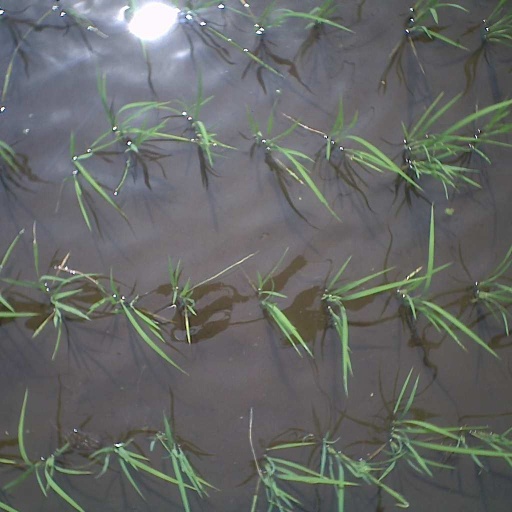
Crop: rice